Dr. Gama

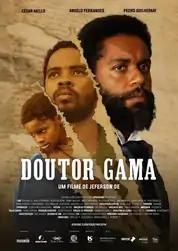
Theatrical release poster

Dr. Gama (Portuguese: Doutor Gama) is a 2021 Brazilian biographical drama film directed by and produced by Paranoid Filmes, with Globo Filmes and Buda Filmes as associate producers. With script by Luiz Antonio, it tells the story of journalist, poet, and jurist Luís Gama and is starred by , Ângelo Fernandes, and Pedro Guilherme who play the same character in three different phases. Mariana Nunes and Samira Carvalho play Claudina Fortunato, Luiz Gama's wife in two different phases, and the film also features the talents of Romeu Evaristo, Teka Romualdo, Sidney Santiago, Dani Ornellas, Alan Rocha, Erom Cordeiro, Johnny Massaro, Higor Campagnaro, and Isabél Zuaa.